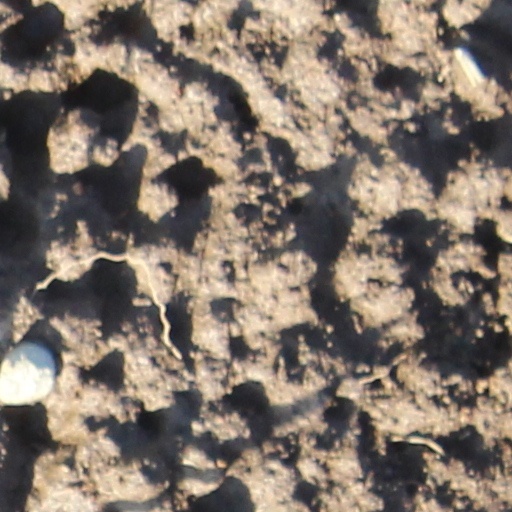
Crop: wheat